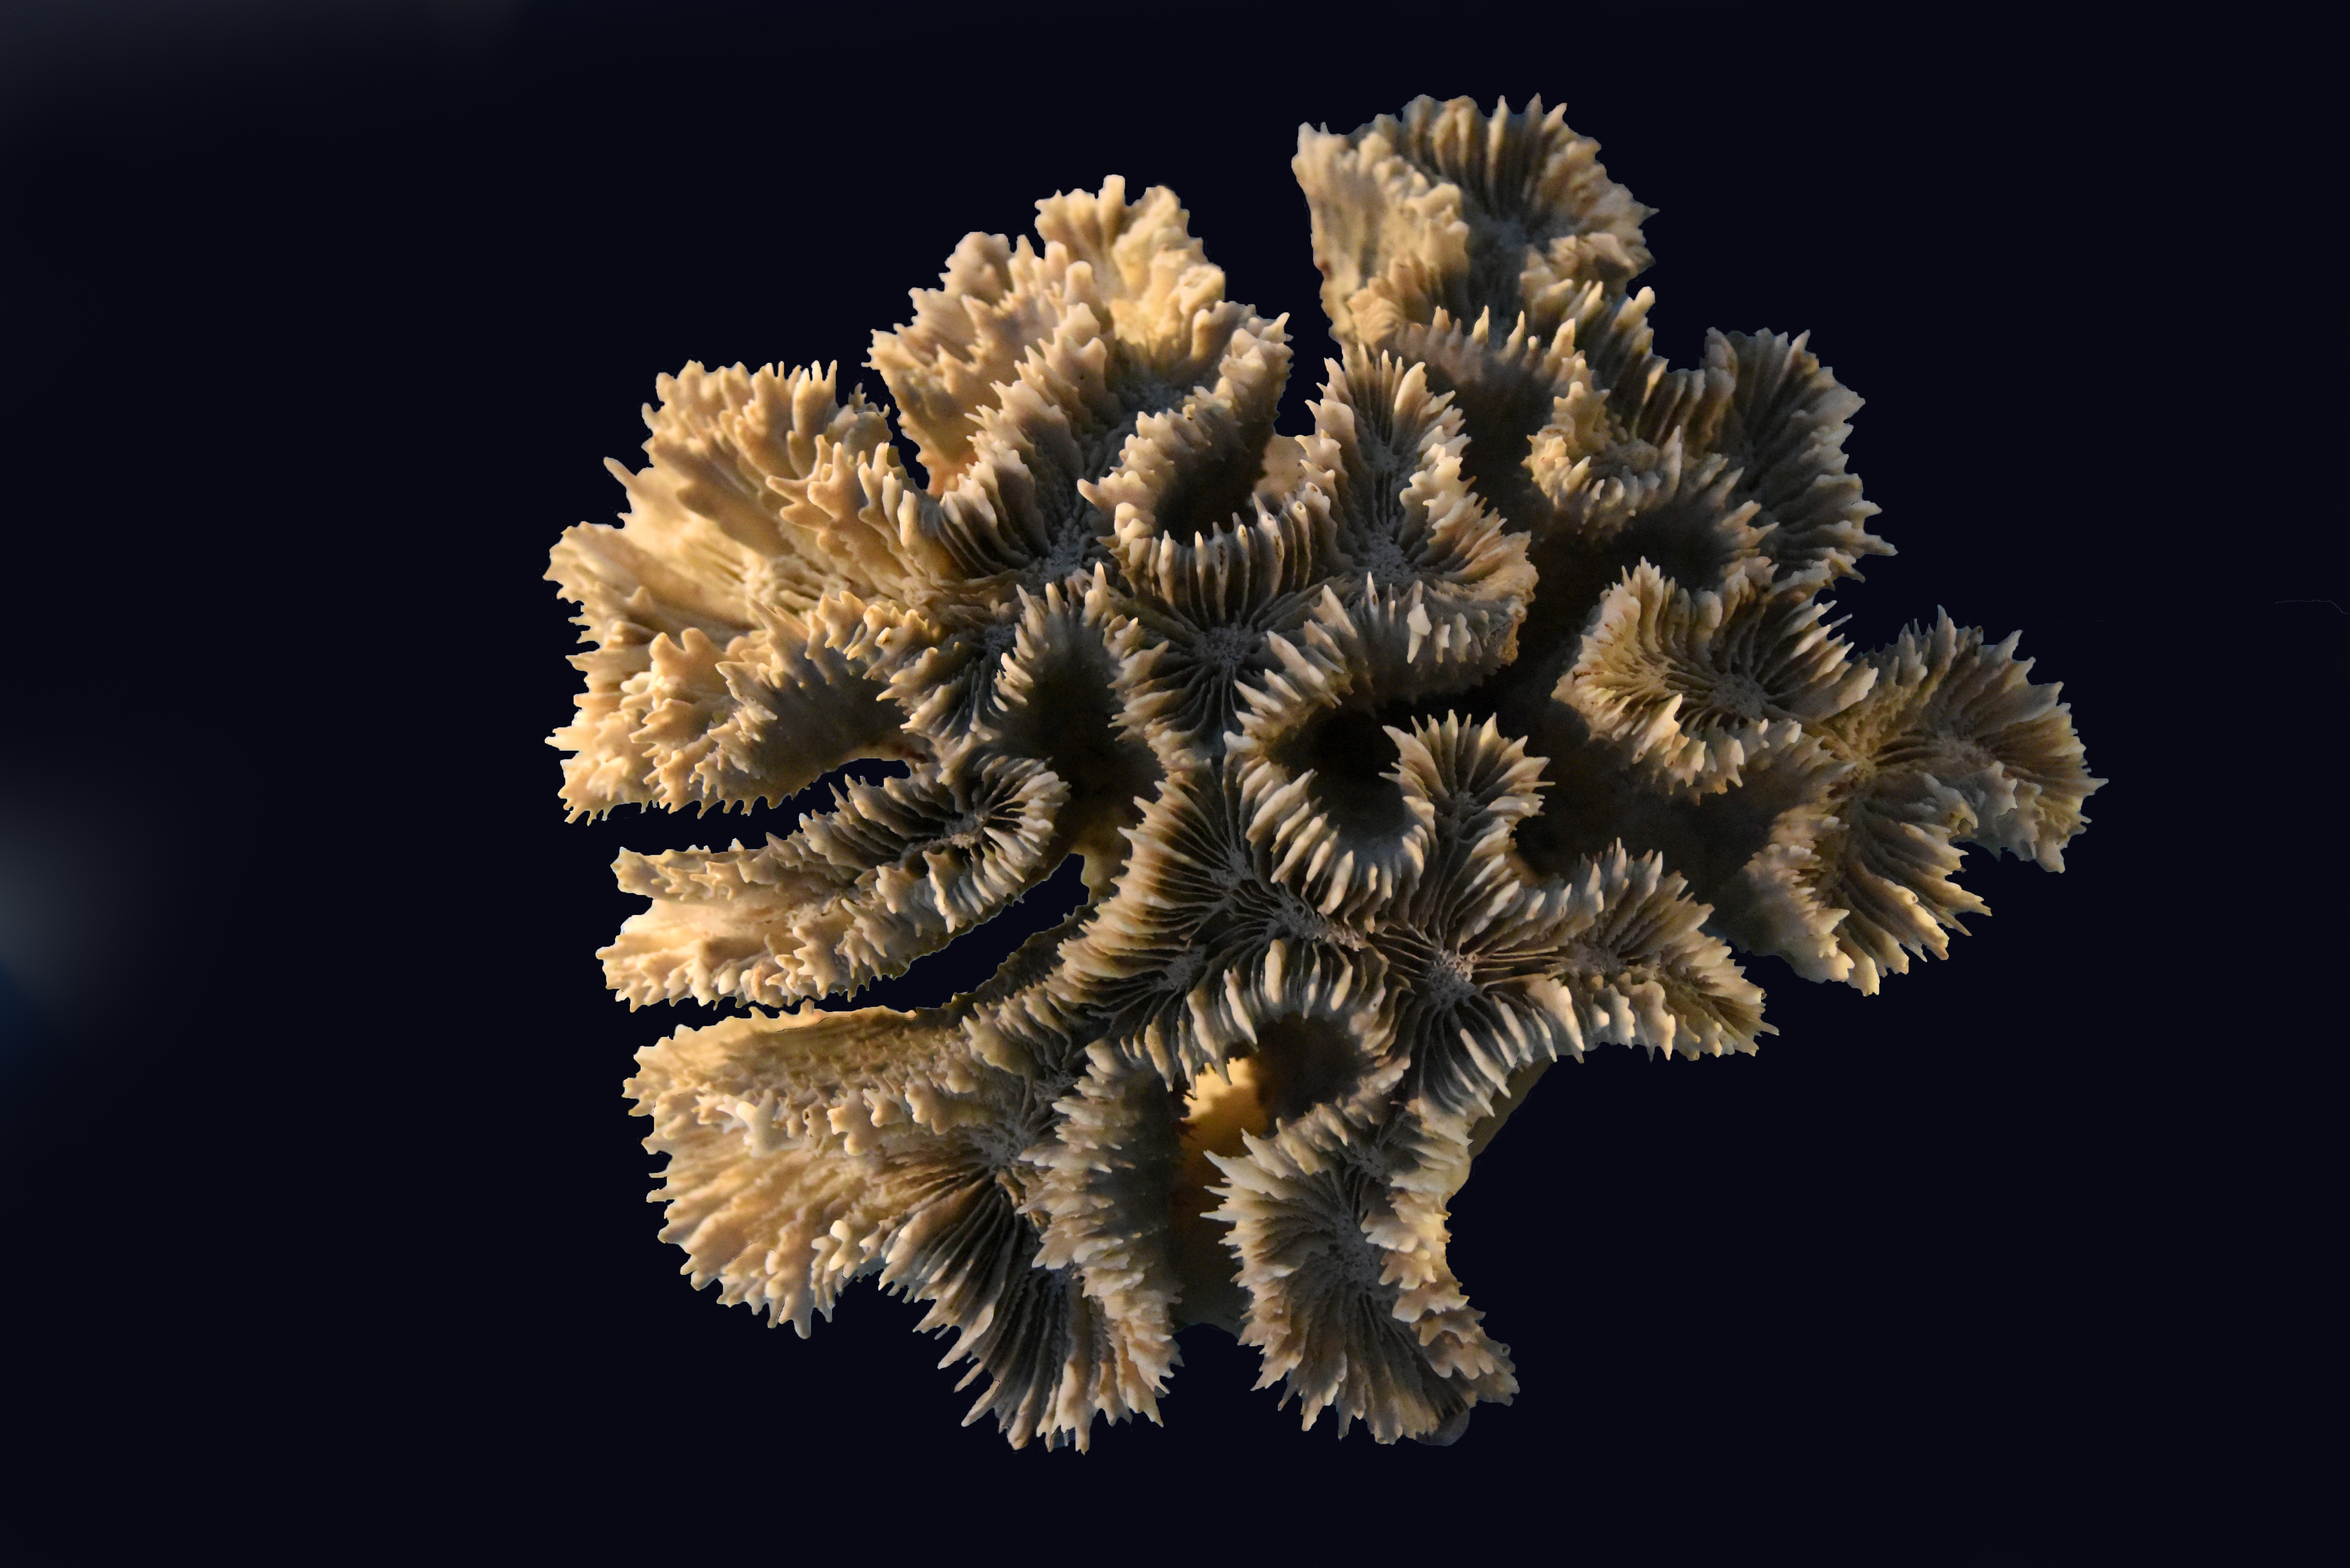
sea, ocean, flower, animal, coral, invertebrate, macro photography, organism, corals, exoskeleton, cnidarians, marine invertebrates